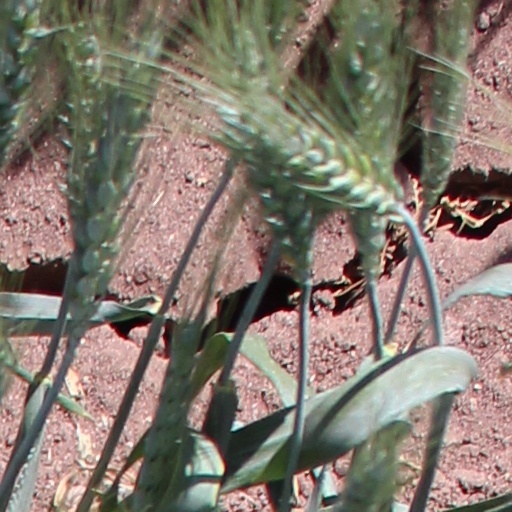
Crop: wheat